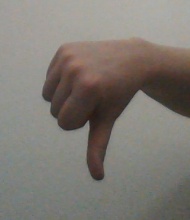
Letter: waw